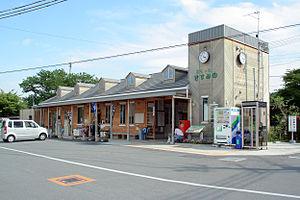
La gare d'Onomachi est une gare ferroviaire localisée dans la ville d'Ono, dans la préfecture de Hyōgo, au Japon. La gare est exploitée par la compagnie JR West, sur la ligne Kakogawa.